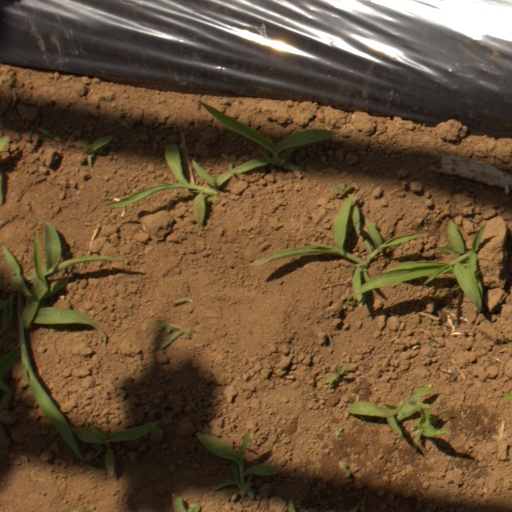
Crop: Jerusalem artichoke